Willem Geesink

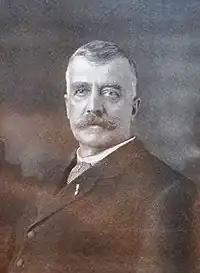
Willem Geesink

Gerhard Herman Johannes Wilhelm Jacobus Geesink (27 May 1854 – 23 January 1929), known as G. H. J. W. J. Geesink, or Willem Geesink, was a Dutch theologian. He served as professor at the Vrije Universiteit Amsterdam from 1890 to 1926, and was "rector magnificus" four times.